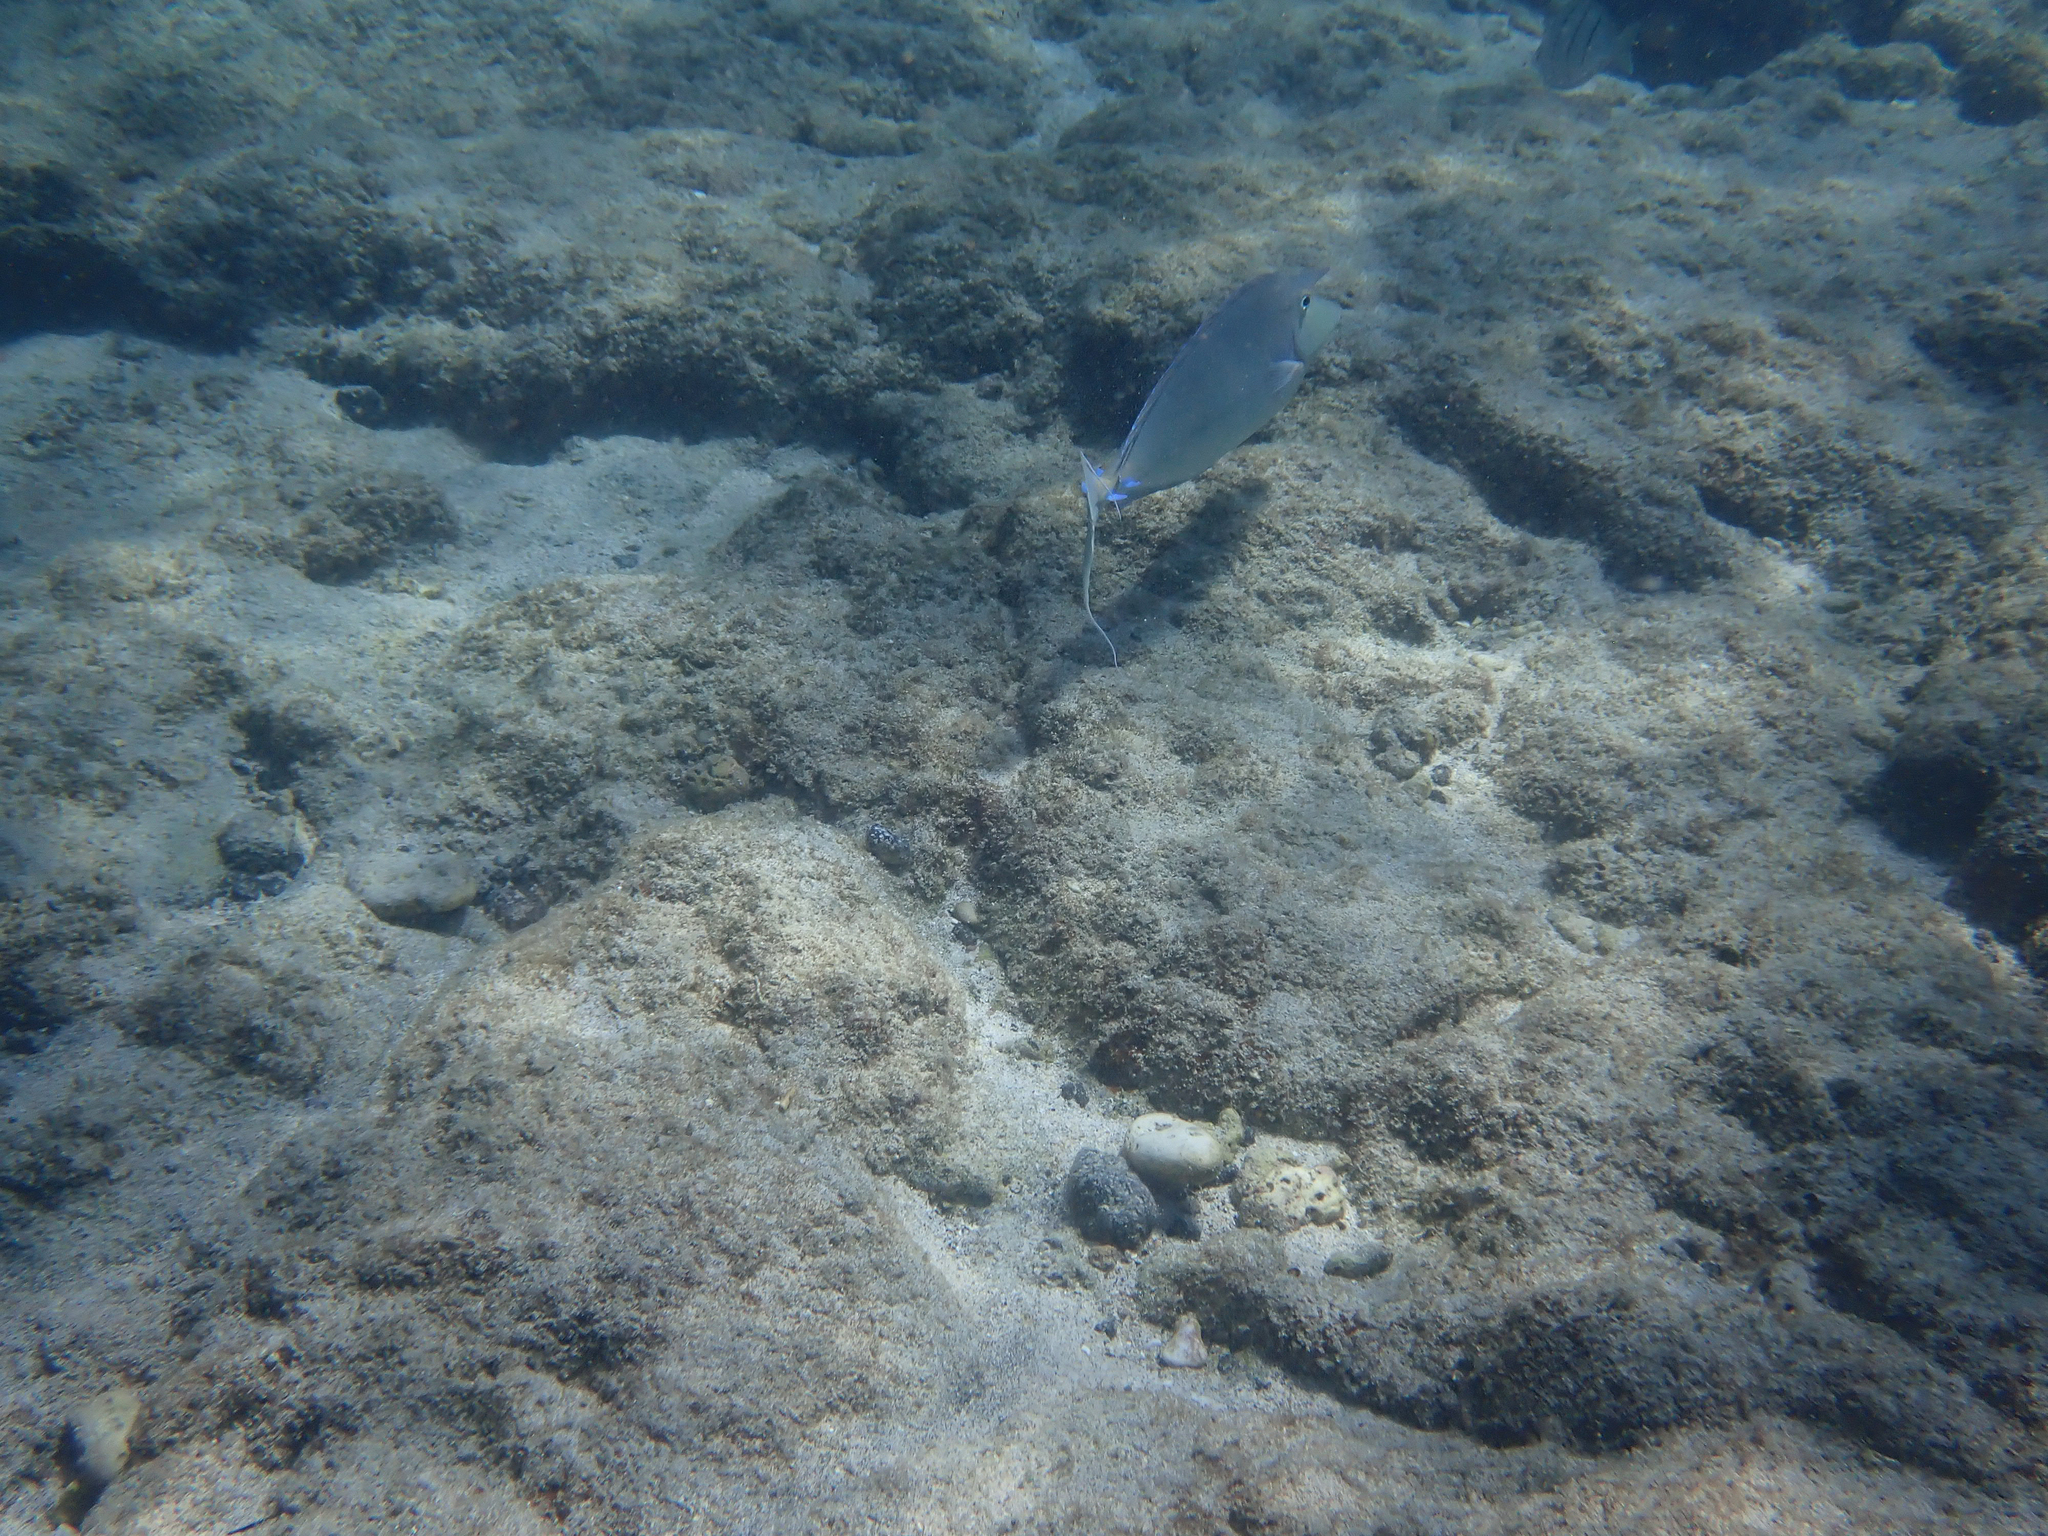
Naso unicornis (Bluespine Unicornfish)